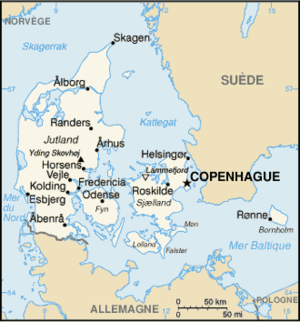
Carte du Danemark
Le Danemark, en forme longue le royaume de Danemark ou le royaume du Danemark, est un pays d’Europe du Nord et de Scandinavie, dont le territoire métropolitain est situé au sud de la Norvège, de laquelle il est séparé par le Skagerrak ; au sud-sud-ouest de la Suède, le Kattégat faisant office de frontière naturelle avec cette dernière ; et au nord de l'Allemagne, seul pays avec lequel il partage une frontière terrestre. Sa capitale est Copenhague.